Jedi Prince series

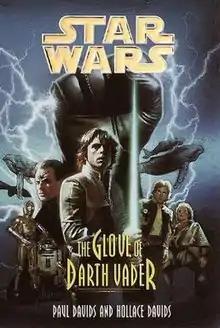
Cover of the first volume

Jedi Prince is a series of science fiction young-reader novels set in the "Star Wars" universe, written by Paul and Hollace Davids. They were published by Bantam Skylark between 1992 and 1993.